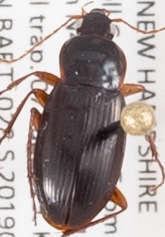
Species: Calathus ingratus
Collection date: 2019-08-07
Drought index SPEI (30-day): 0.264
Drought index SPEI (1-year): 1.13
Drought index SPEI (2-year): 0.88